Remilitarisation of the Rhineland

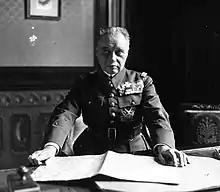
General Maurice Gamelin, the French Supreme Commander, 1936

Historians differ in their interpretations of France's response to the remilitarisation of the Rhineland by Nazi Germany in 1936. Some argue that France, despite having a superior military force compared to Germany, lacked the will to use force, as they possessed 100 divisions to Germany's 19 battalions in the Rhineland. This interpretation has contributed to the "décadence" theory, suggesting that French decadence led to a decline in their willpower and their eventual defeat in 1940.